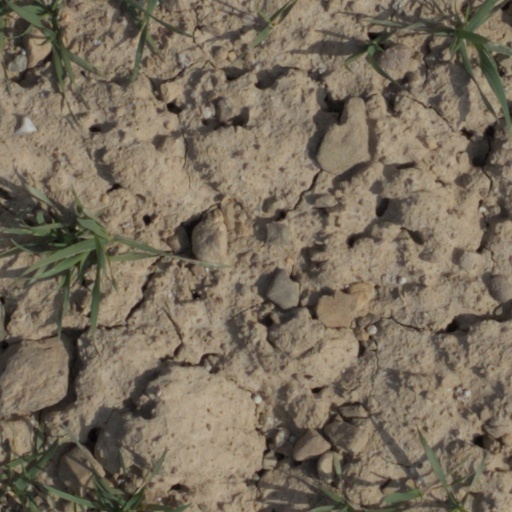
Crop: wheat